George Baker (Dutch singer)

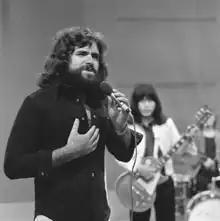
George Baker in 1974

In 1968, Bouwens joined the band Soul Invention, a soul band which was founded the previous year by Henk Kramer in Assendelft and played covers of songs by Otis Redding and Sam and Dave. The band consisted of Job Netten (guitar), Henk Kramer and Eric Bardoen (saxophone), Jacques Greuter (keyboard and flute), Theo Vermast and later Jan Visser (bass), and Ton Vredenburg (drums). Visser and Bouwens wrote the song "Little Green Bag" in the summer of 1969. The band recorded their first album in September 1969, after which, considering this was not soul music, they changed their name to The George Baker Selection, Bouwens naming himself for a character from a detective novel. This first album, "Little Green Bag" (1970), produced an immediate worldwide hit: their debut single, "Little Green Bag," reached No. 16 on the Cash Box magazine chart and No. 21 on the Billboard Hot 100 in the United States. The success came as a surprise for Baker, who remembers hearing it on the radio while he was working in a lemonade factory. The single sold over one million copies globally, and received a gold disc.